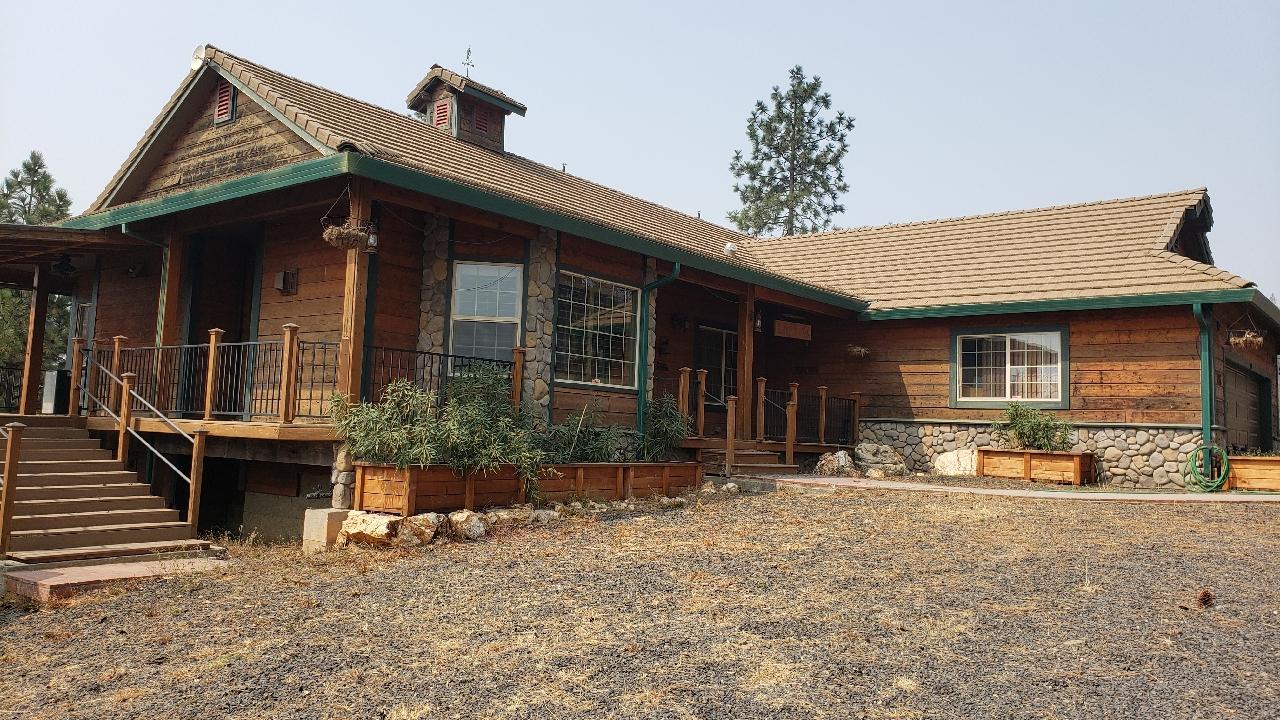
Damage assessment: no_damage